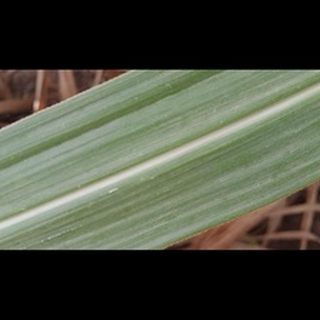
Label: healthy_sugarcane